History of the New Jersey Devils

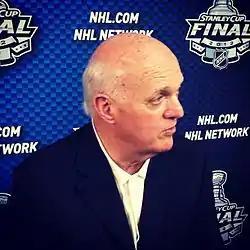
Lou Lamoriello in May 2012. He served as the team's president from April 1987 to July 2015.

In a move that Daneyko and MacLean later credited with helping to turn around the franchise's fortunes, McMullen hired Providence College athletic director Lou Lamoriello as team president in April 1987. Lamoriello appointed himself general manager before the 1987–88 season. Although Lamoriello had been a college coach for 15 years, he was seen as "an NHL outsider, and therefore a bit of a quirky fit", according to Kevin Paul Dupont of "The Boston Globe".